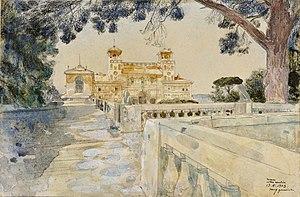
Tony Garnier, vue de Rome, avec la villa Médicis.
La plupart des œuvres graphiques de Tony Garnier sont conservées au musée des Beaux-Arts, au sein de la Fondation Renaud et aux Archives municipales de Lyon.
Tony Garnier, né le 13 août 1869 à Lyon et mort le 19 janvier 1948 à Roquefort-la-Bédoule, est un architecte et urbaniste français. Nombre de ses projets sont à l’origine d’avancées considérables dans la réflexion que menaient alors les architectes sur ce qu’ils considéraient être l’architecture et l'urbanisme moderne.